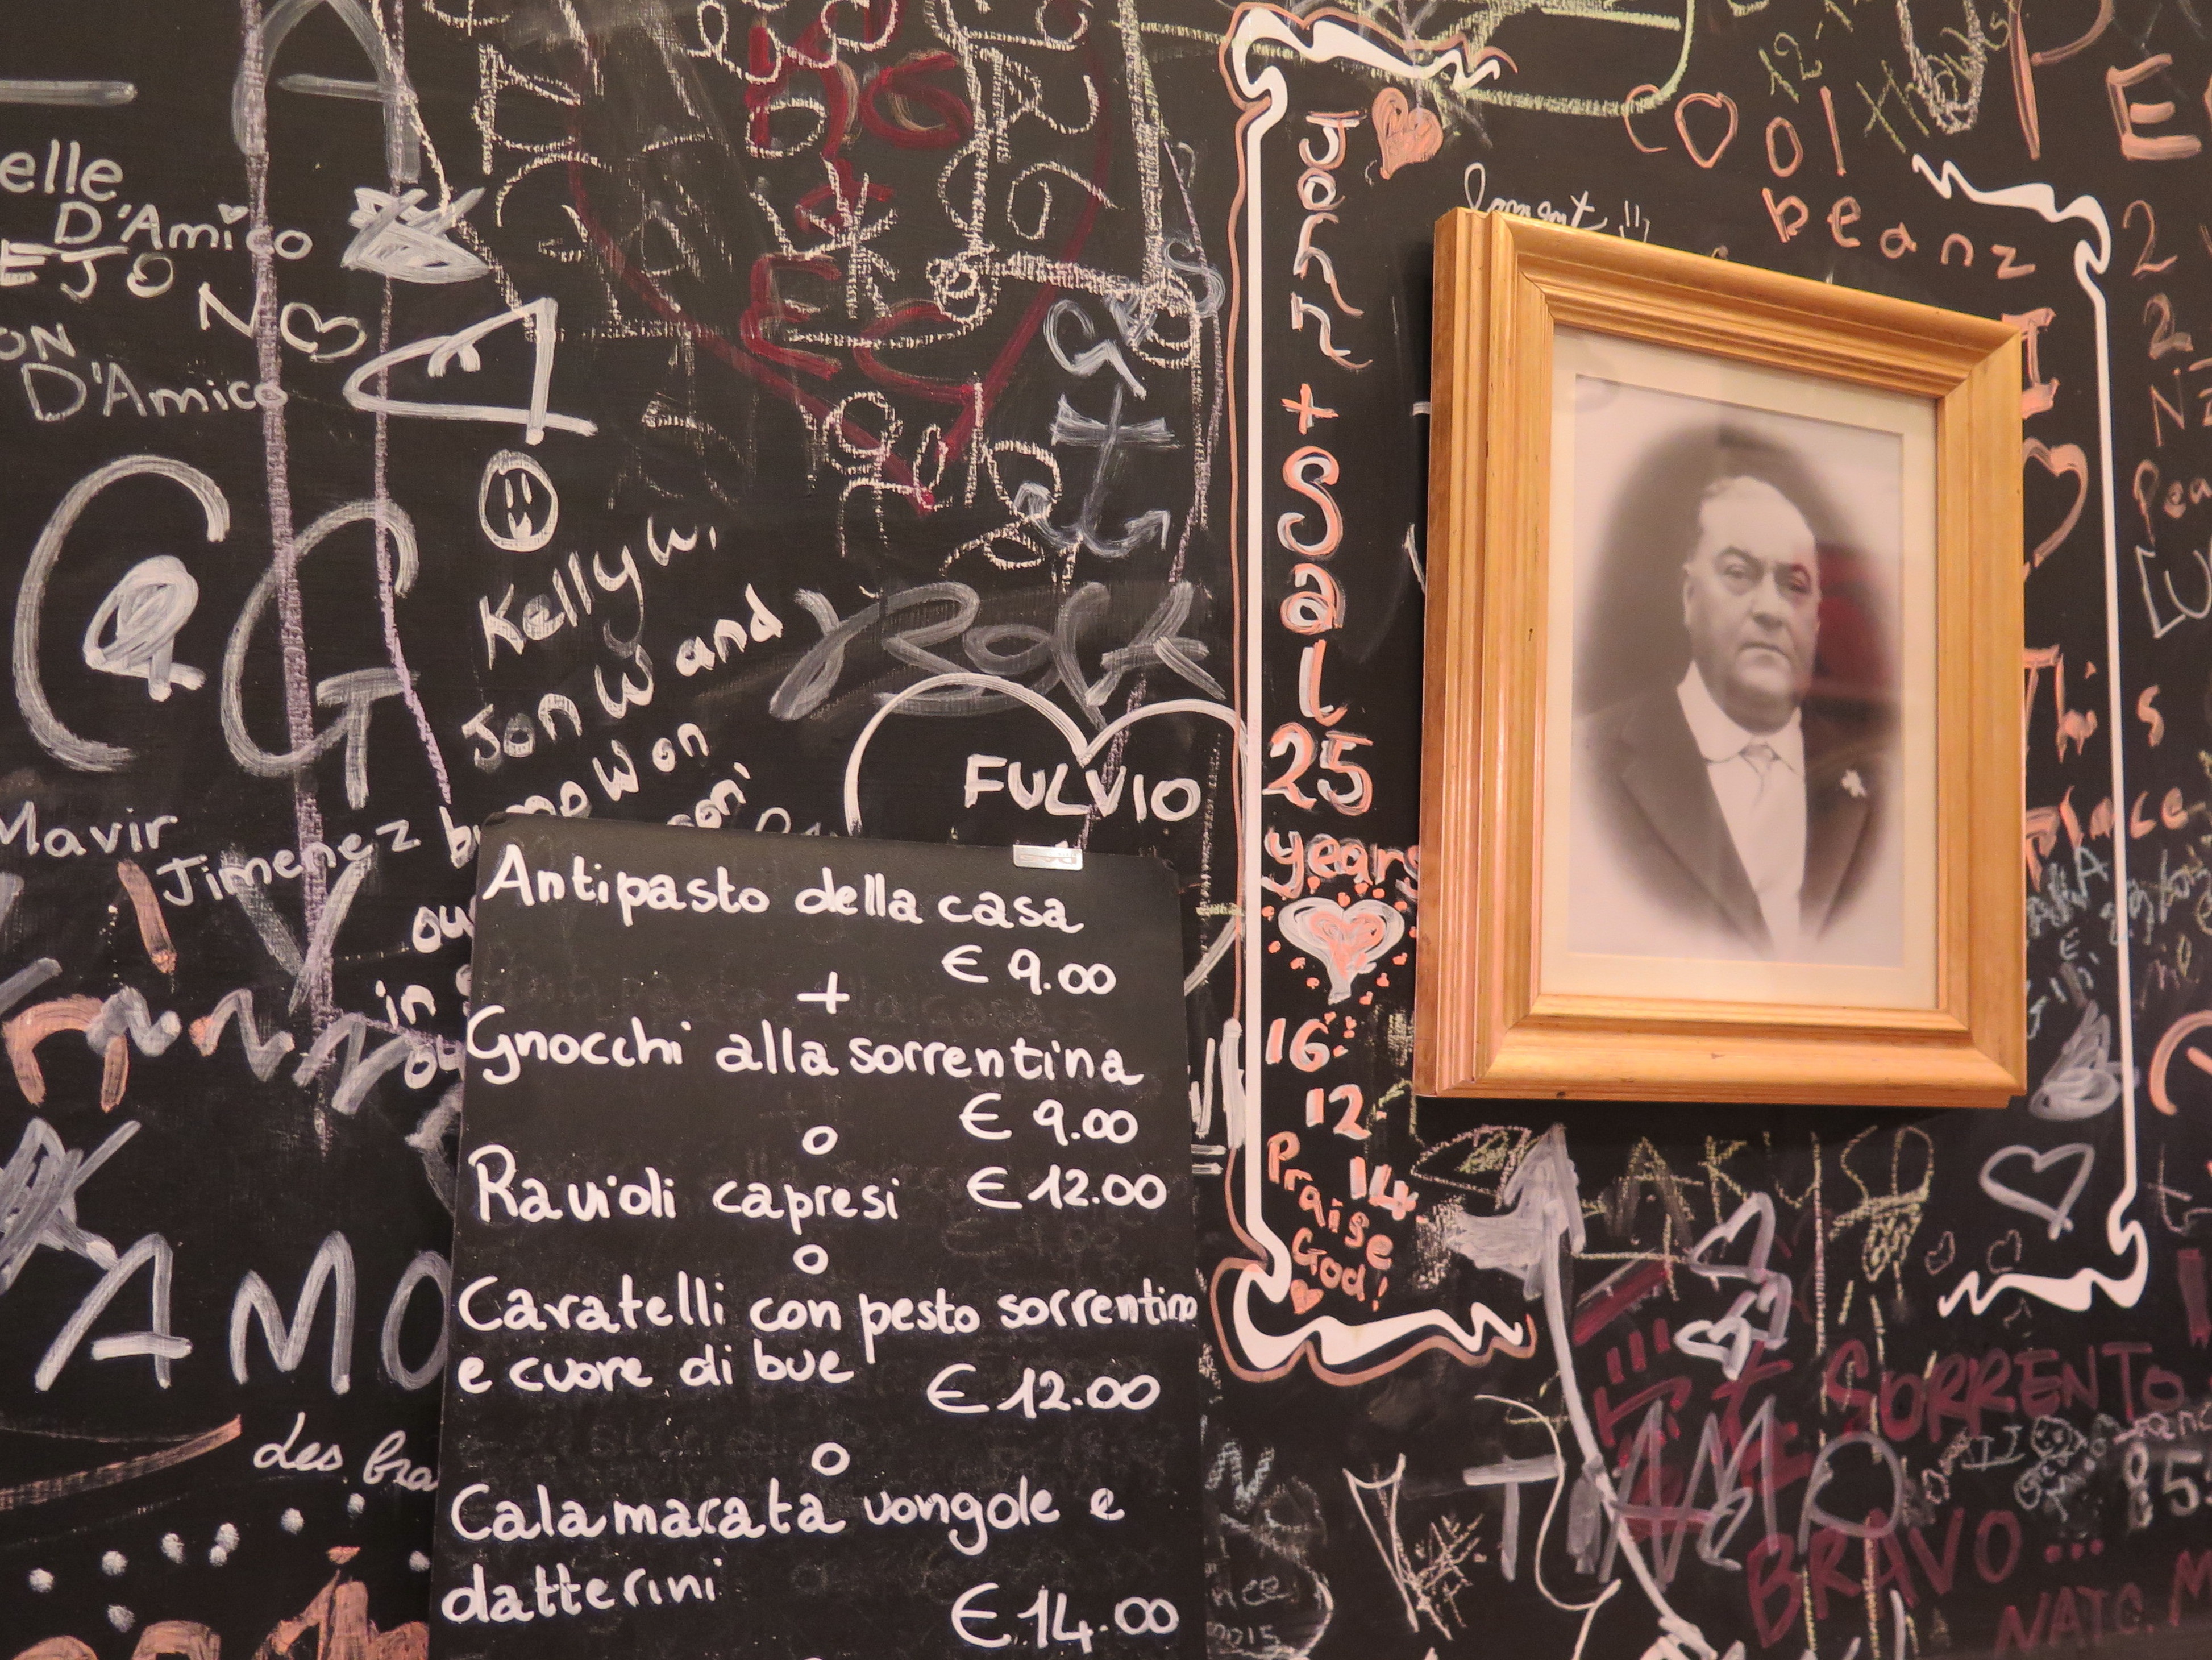
restaurant, chalkboard, font, art, picture frame, calligraphy, italian, menus, menu board